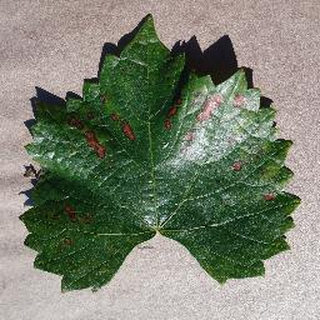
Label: grape_esca_black_measles